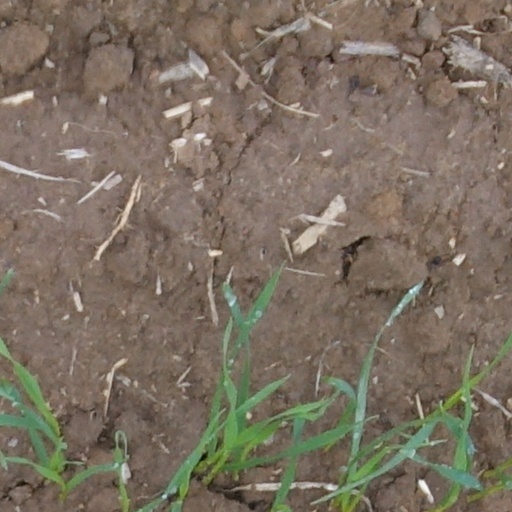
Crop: wheat